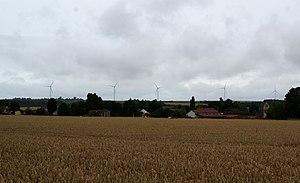
parc éolien de l'Ourcq et du Clignon.
Licy-Clignon, anciennement Licy-les-Moines avant la Révolution française, est une commune française située dans le département de l'Aisne, en région Hauts-de-France.